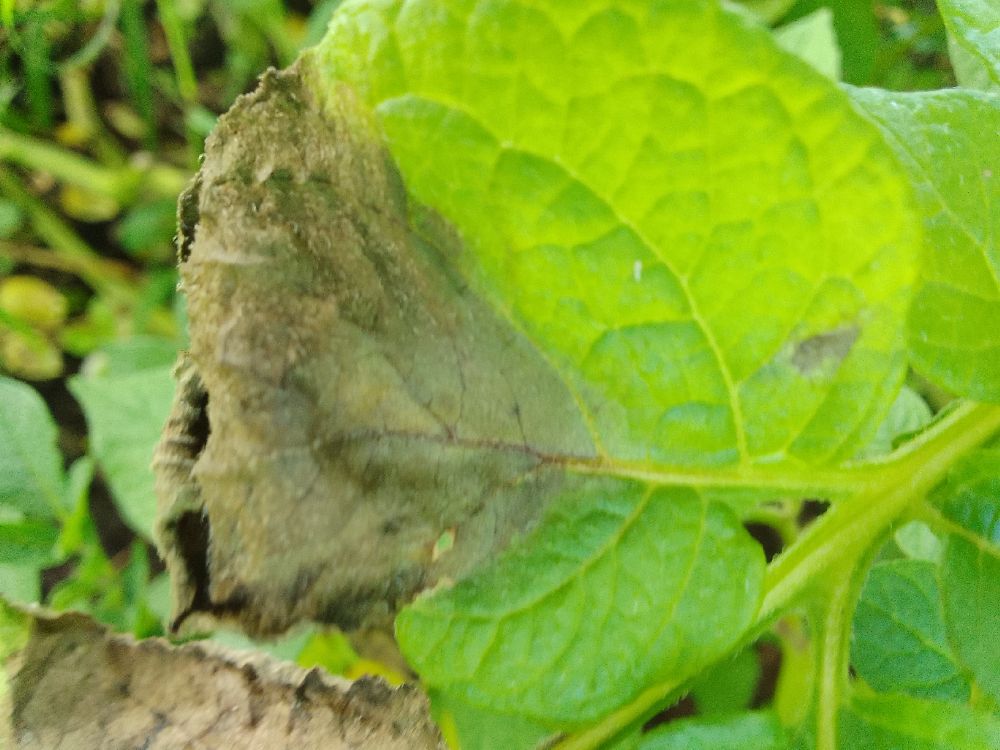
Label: Late blight